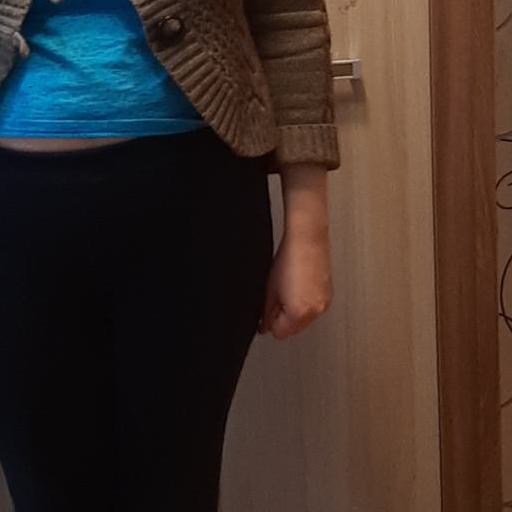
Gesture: no_gesture